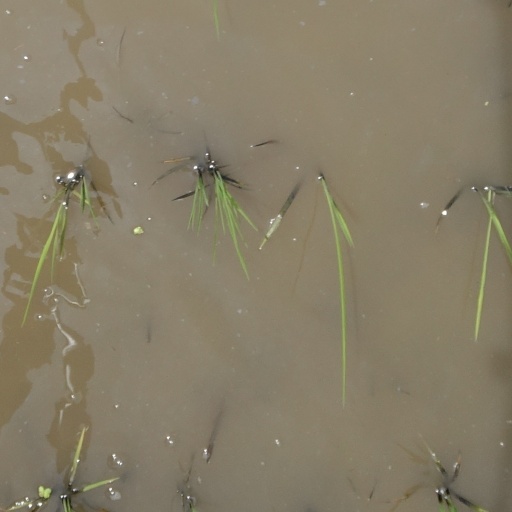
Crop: rice